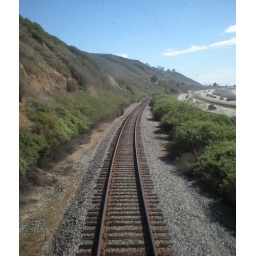
Hills right by the coast of California, running right by US Highway 101.